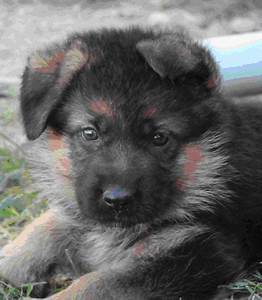
Label: dog